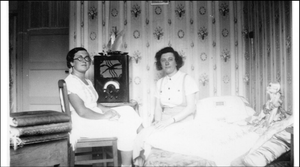
Rose et Rachel au Béllan de Chaumont-en-Vexin, fin des années 1930.
Rose Löwenbraun, née en 1906 en Moldavie, était une femme médecin, directrice du sanatorium Léopold Bellan à Chaumont-en-Vexin. Déportée sous l'occupation allemande, elle meurt à Auschwitz en 1943.